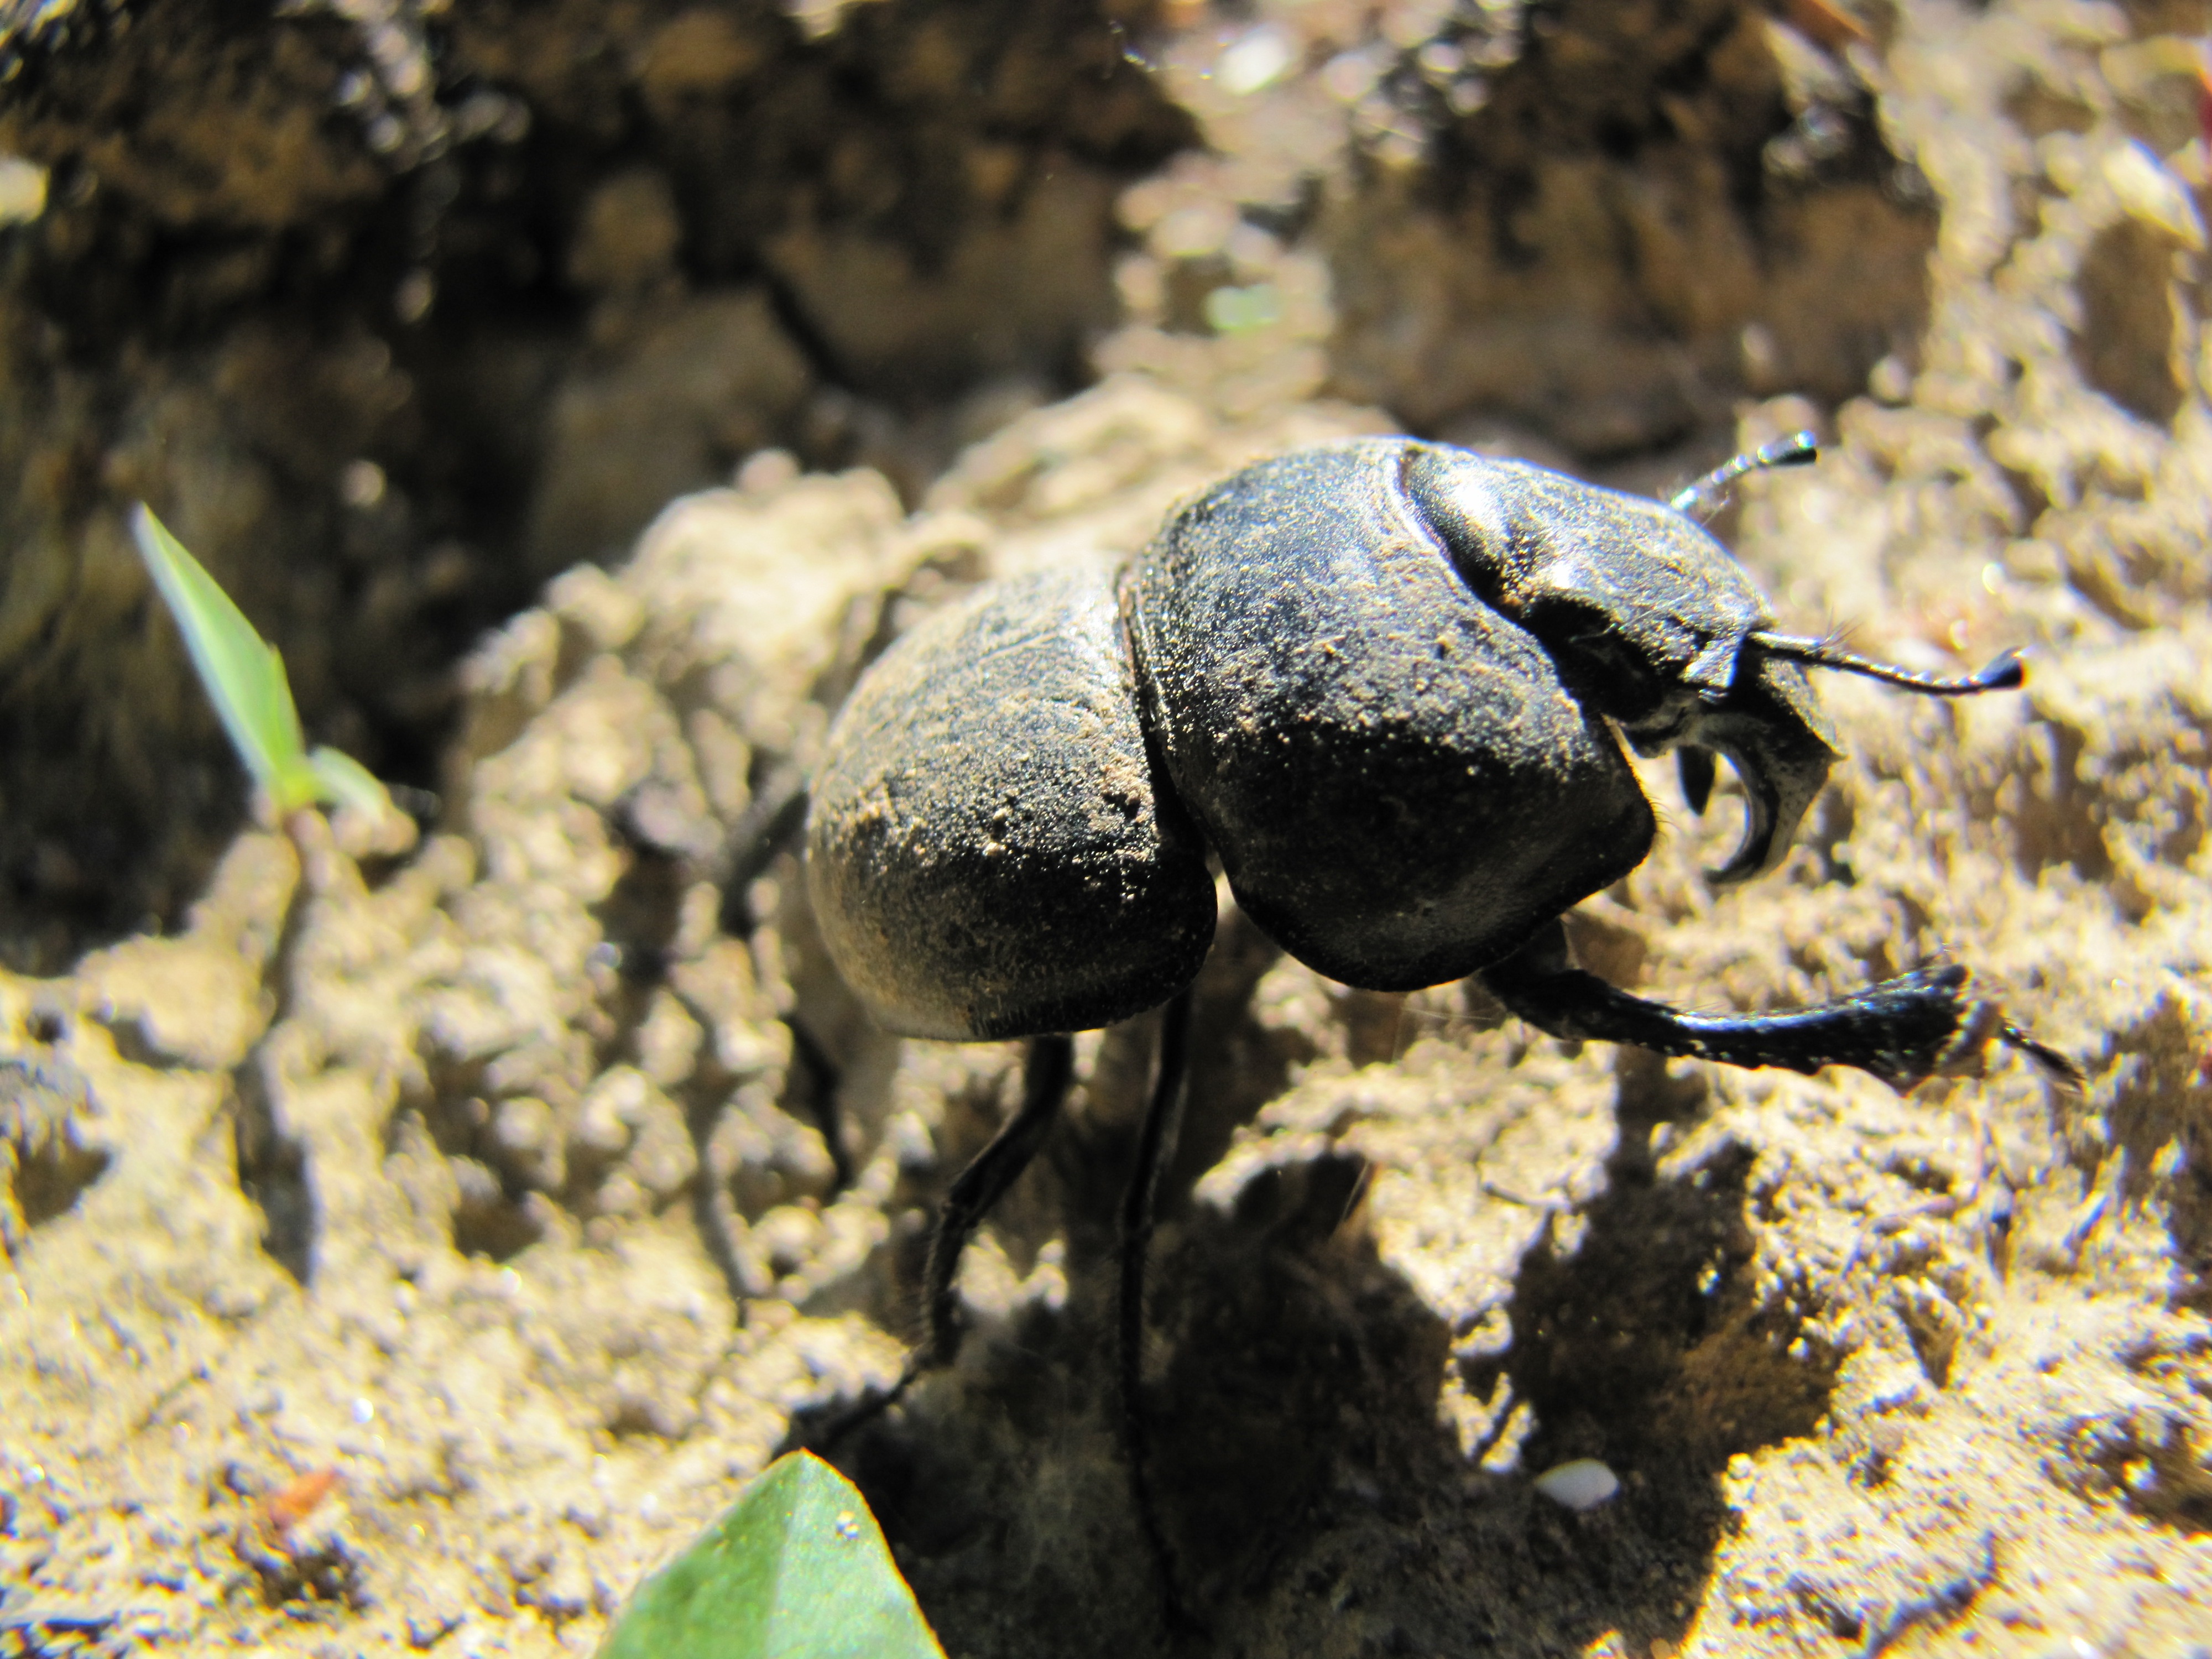
nature, photography, flower, animal, wildlife, green, insect, biology, soil, flora, fauna, invertebrate, close up, earth, beetle, macro photography, arthropod, dung beetle, marine biology